Heinrich Laehr

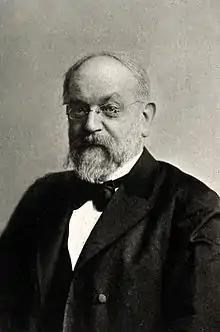
Heinrich Laehr (1820-1905)

Heinrich Laehr (10 March 1820 – 18 August 1905) was a German psychiatrist born in Sagan, Silesia.